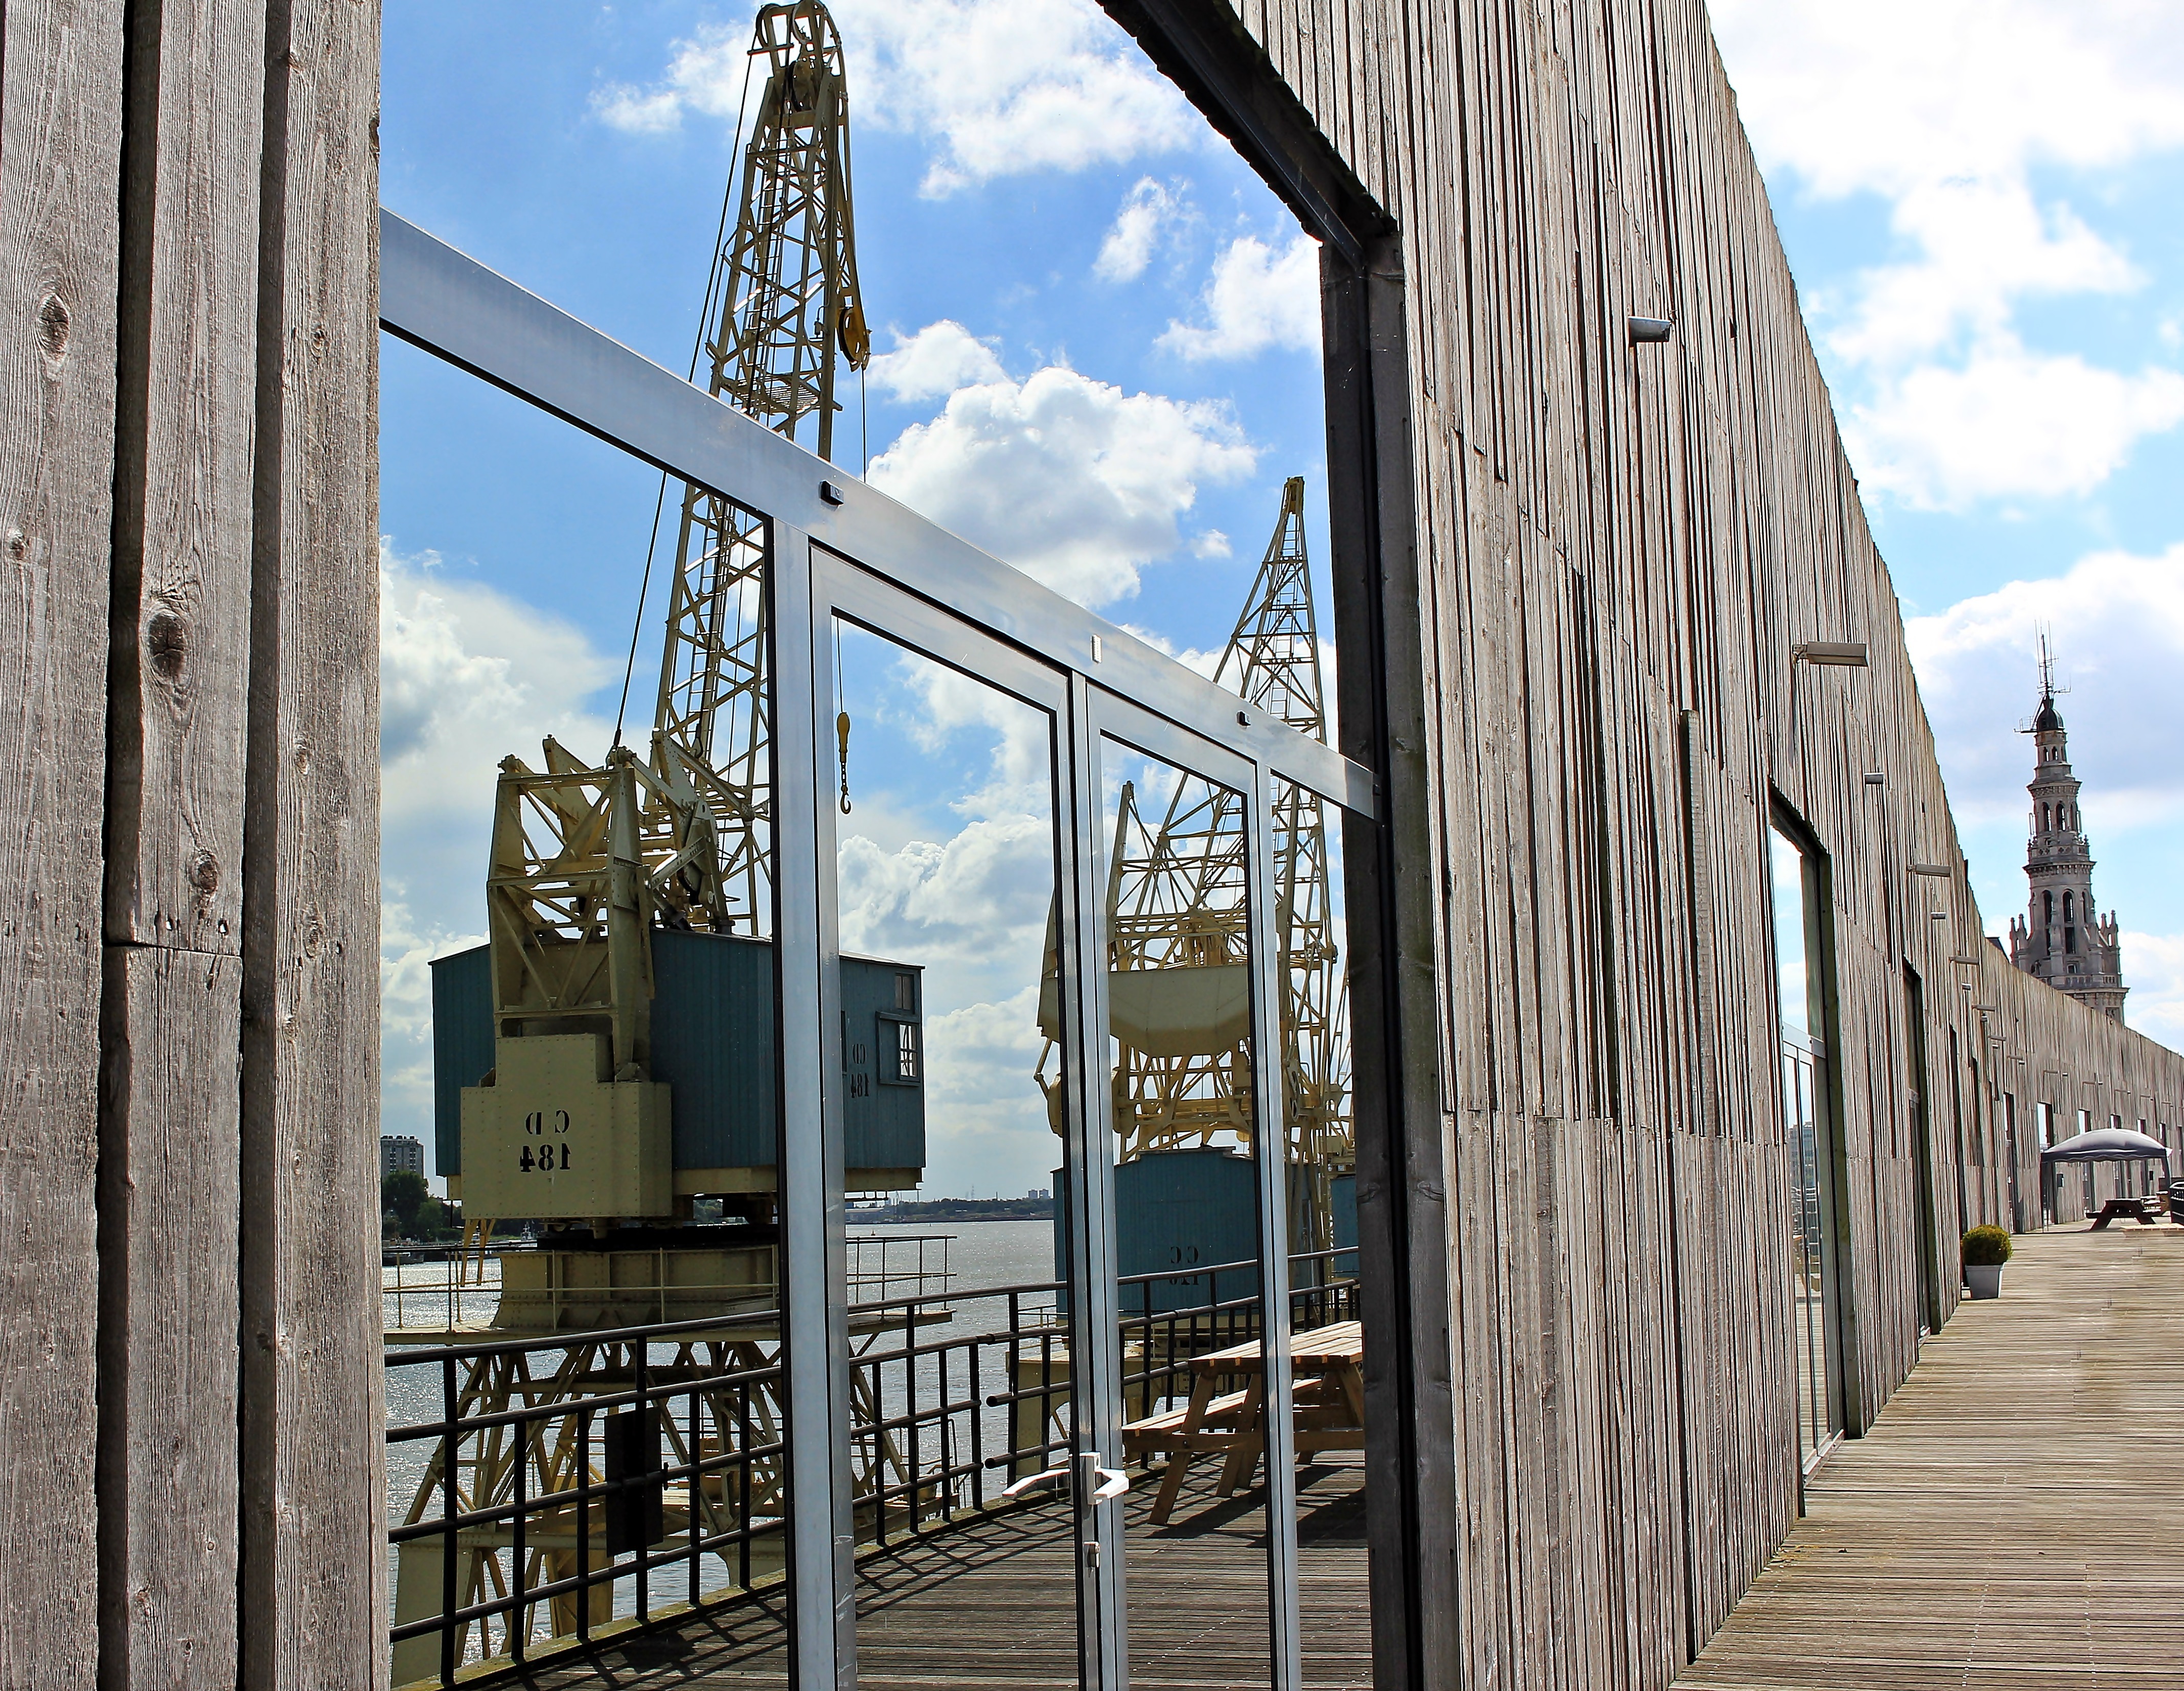
architecture, sky, wood, bridge, transport, hanger, landmark, facade, industry, port, blue sky, clouds, cranes, shipping, mirroring, harbour cranes, loading, loading and unloading, unloading, transport of goods, loading cranes, general cargo, urban area